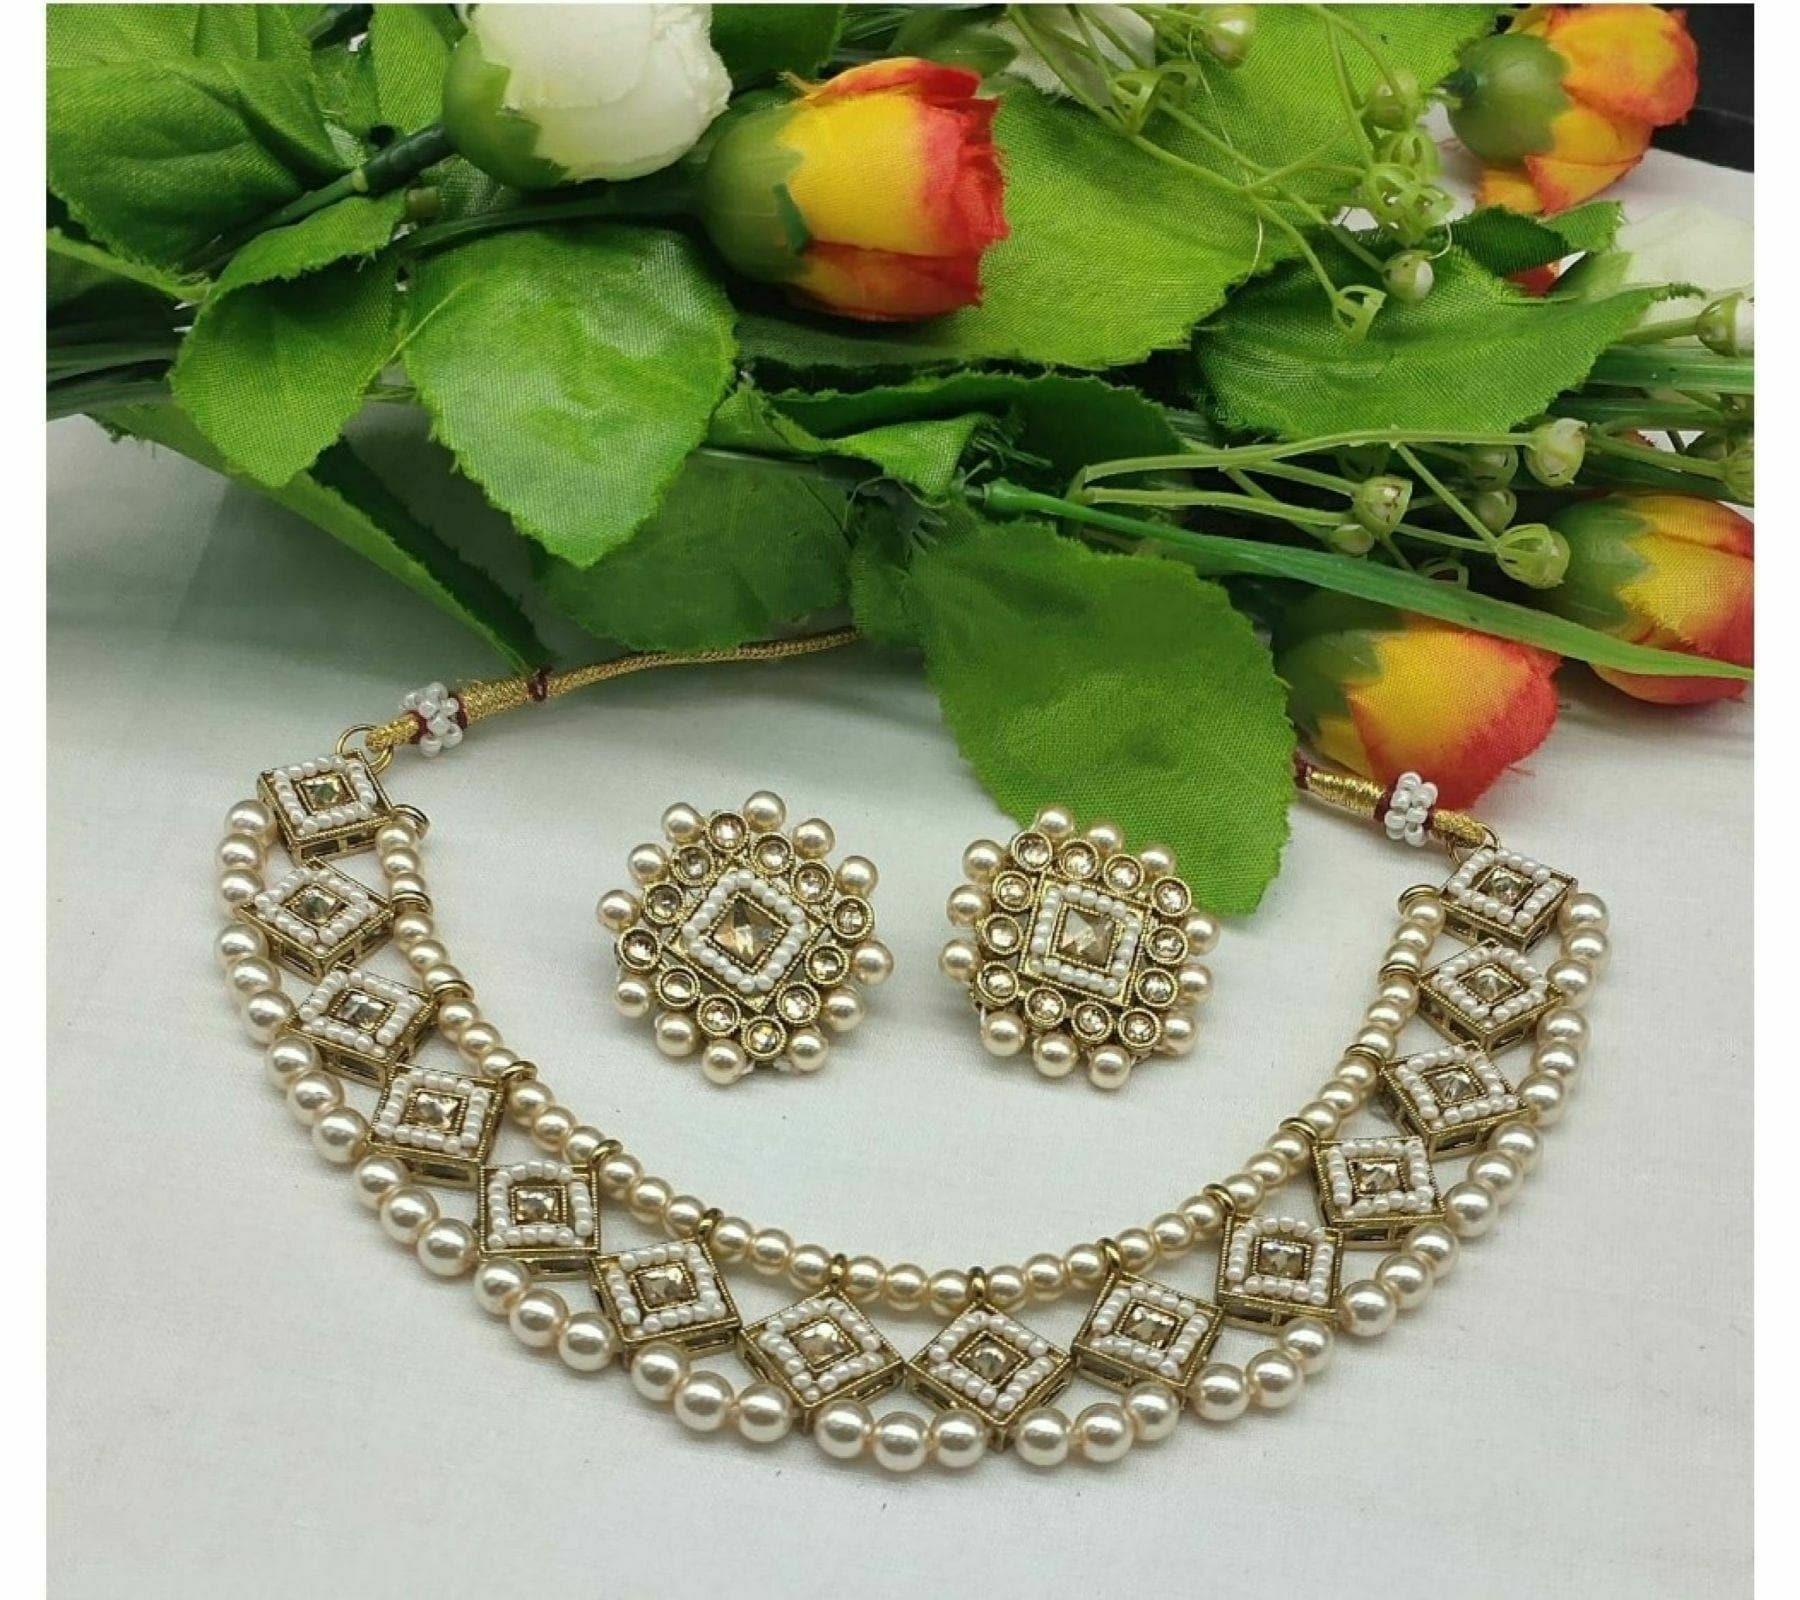
 Gyaan Jewels Handmade Gold Plated Glass Earring and Necklace Set Gold (Women, Girls) Free Size
Type: Necklaces
Brand: Gyaan Jewels
Price: Rs. 356
 Gyaan Jewels Handmade Gold Plated Glass Earring and Necklace Set Gold (Women, Girls)
Features: These are very easy to use being lightweight and has a design which makes it very comfortable,Superior quality and skin friendly,Made from premium quality material this product assures to remain in its original glory even after years of usage,Perfect gift ideal valentine, birthday, anniversary gift your loved ones
Included: 1 Necklace, 1 pair Earrings